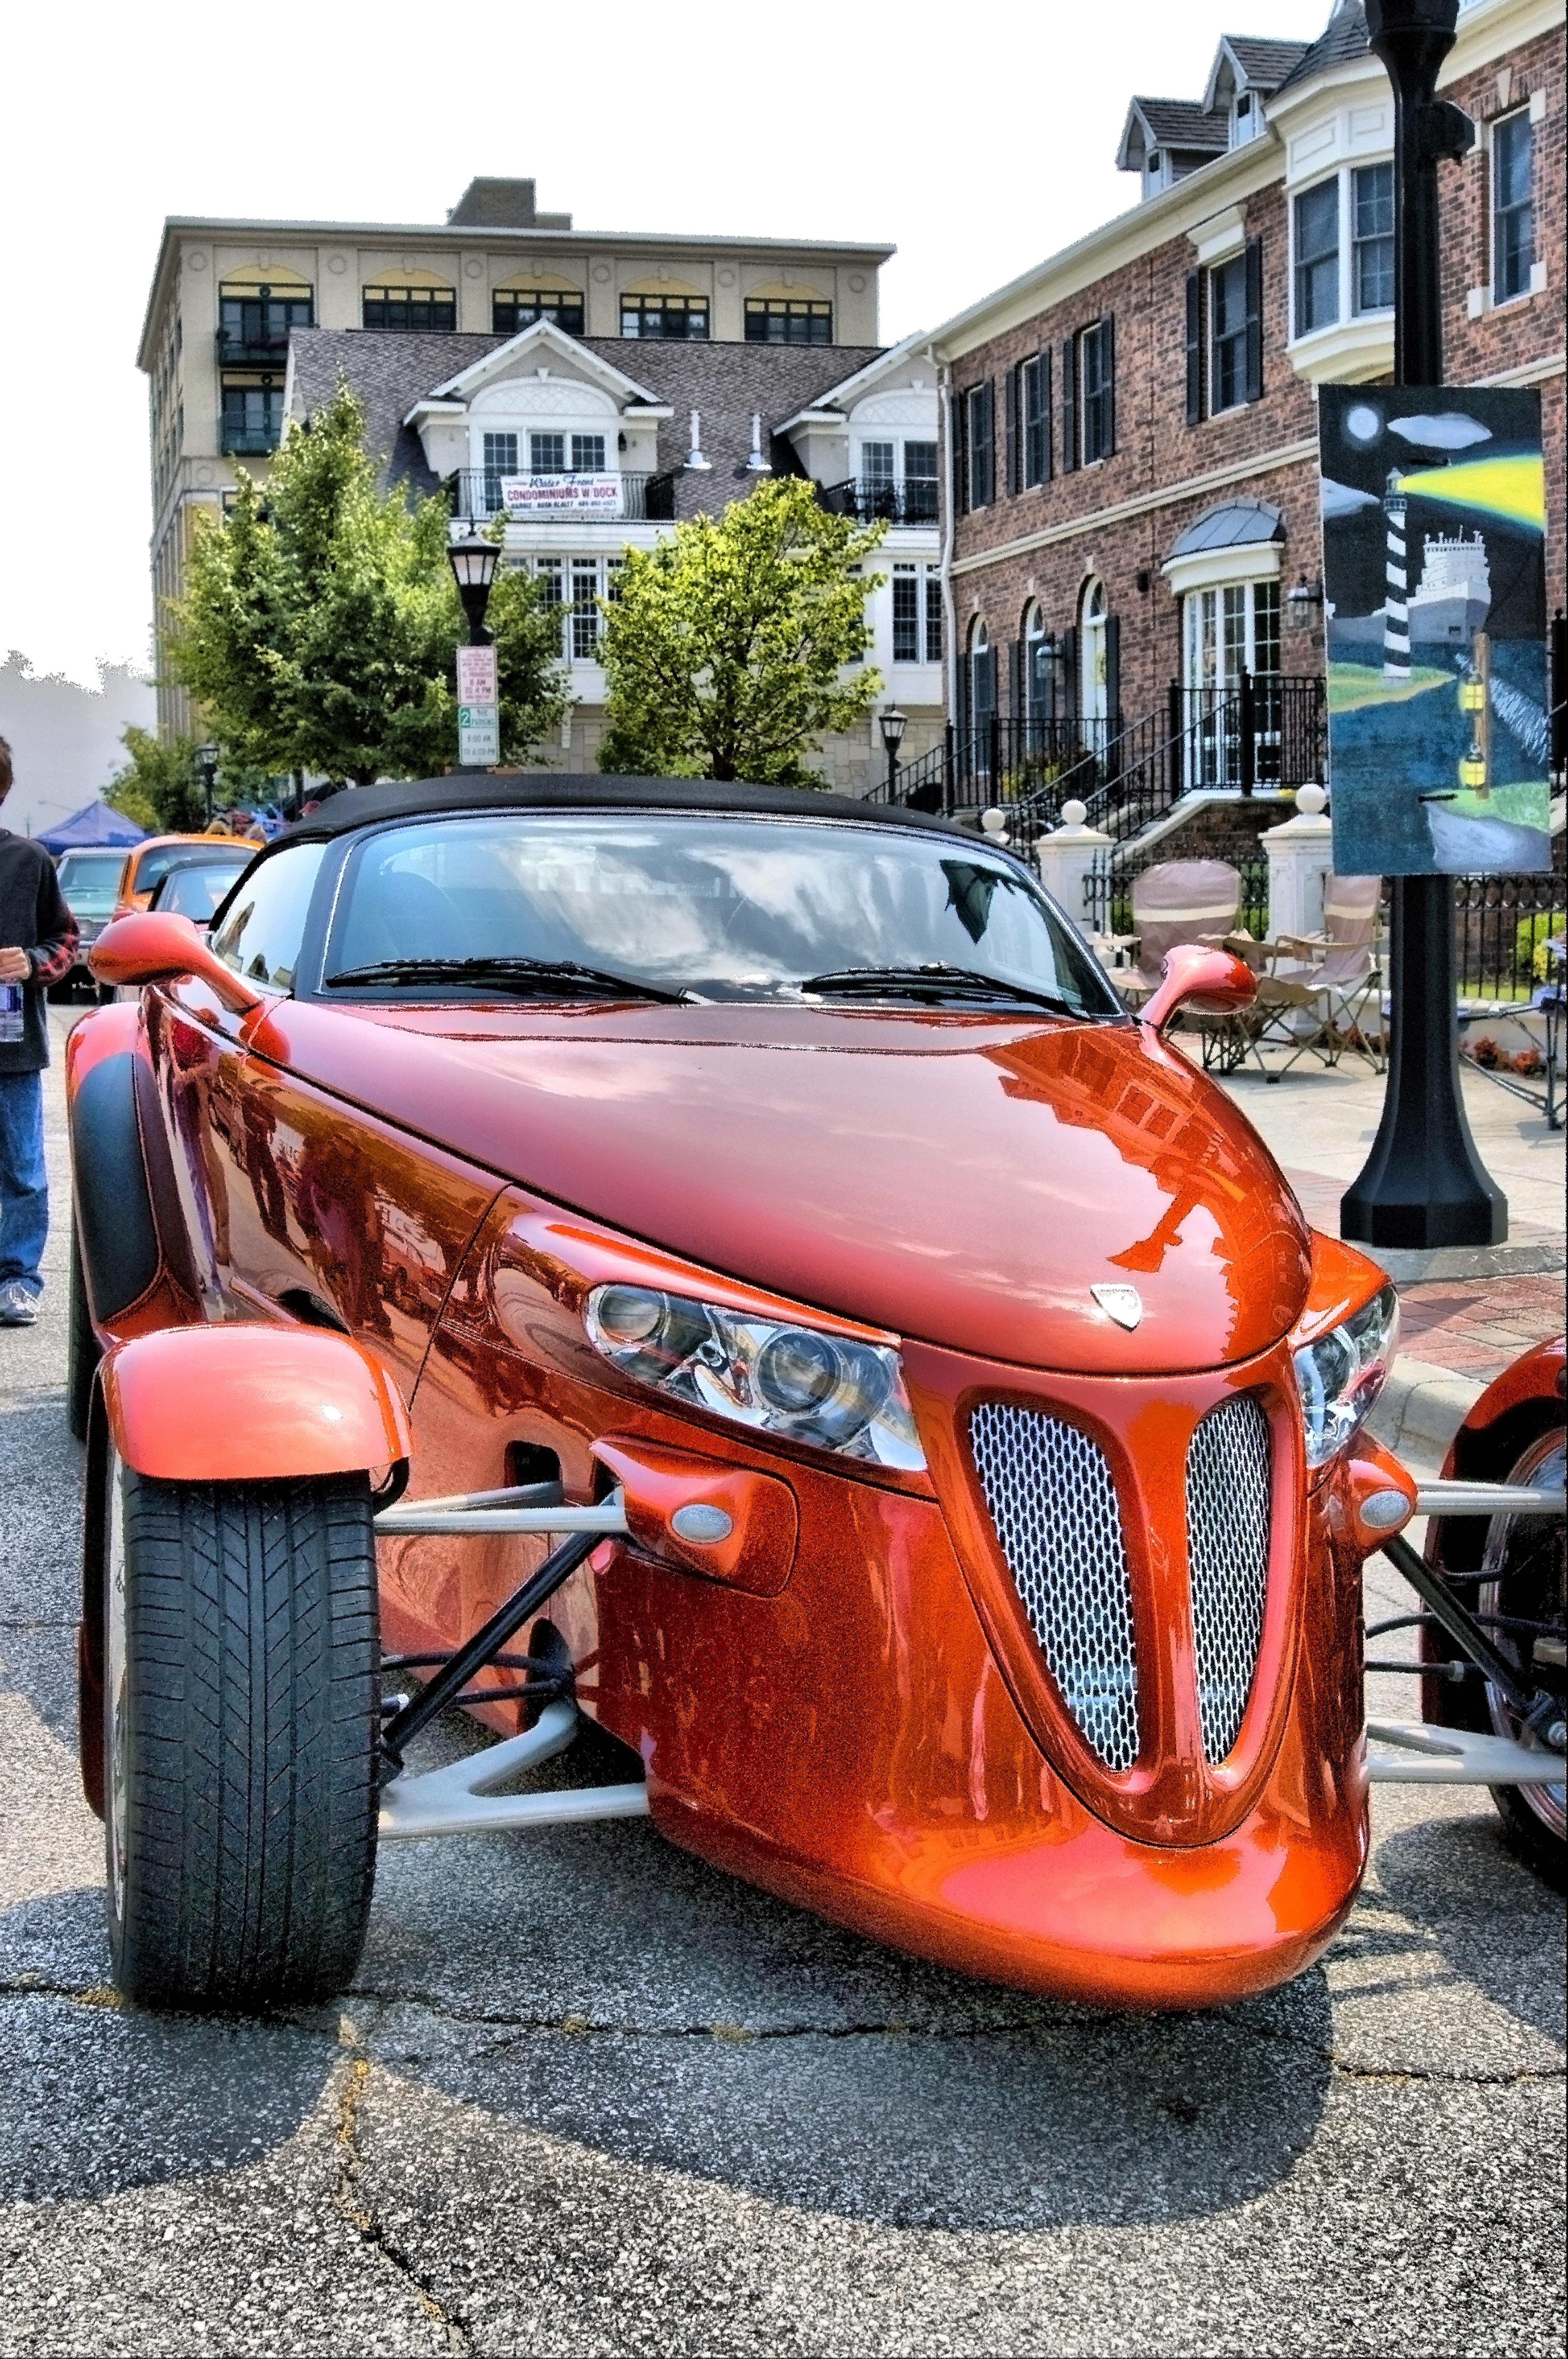
street, car, wheel, transportation, love, vehicle, auto, old car, sports car, motor vehicle, vintage car, fun, design, classic, fancy, antique car, hot rod, land vehicle, automobile make, automotive exterior, automotive design